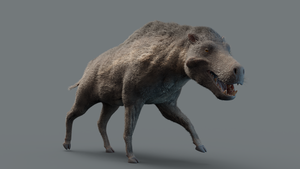
Autrefois appelé Dinohyus, Daeodon est un genre éteint d’animaux de la famille des entélodontes. La seule espèce connue de ce genre est Daeodon shoshonensis, présente de l’Oligocène inférieur au Miocène inférieur en Amérique du Nord.